Narvik: The Campaign in Norway, 1940

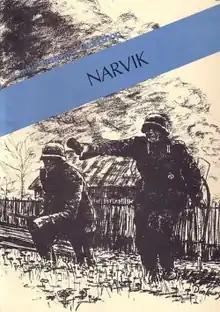
1st edition cover artwork by Don Lowry, 1974

Narvik: The Campaign in Norway, 1940 is a board wargame published by Game Designers' Workshop (GDW) in 1974 that simulates Operation Weserübung, the German invasion of Denmark and Norway during World War II. The game was one of the first in the "Europa" series of twenty interlocking games envisioned by GDW that would cover the entire European and North African theatres from the start to the end of World War II, using identical map scales and similar rules.